William Willoughby, 5th Baron Willoughby de Eresby

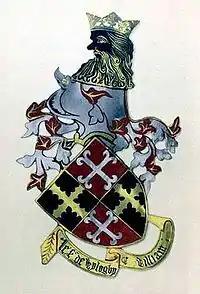
Garter stall plate of William Willoughby, 5th Baron Willoughby de Eresby KG, showing on a shield couchée the arms borne by Willoughby: "Quarterly 1 & 4: Sable, a cross engrailed or" (Ufford); "2 & 3: Gules, a cross moline argent" (Bec of Eresby)

William Willoughby, 5th Baron Willoughby de Eresby KG (c.1370 – 4 December 1409) was an English baron.